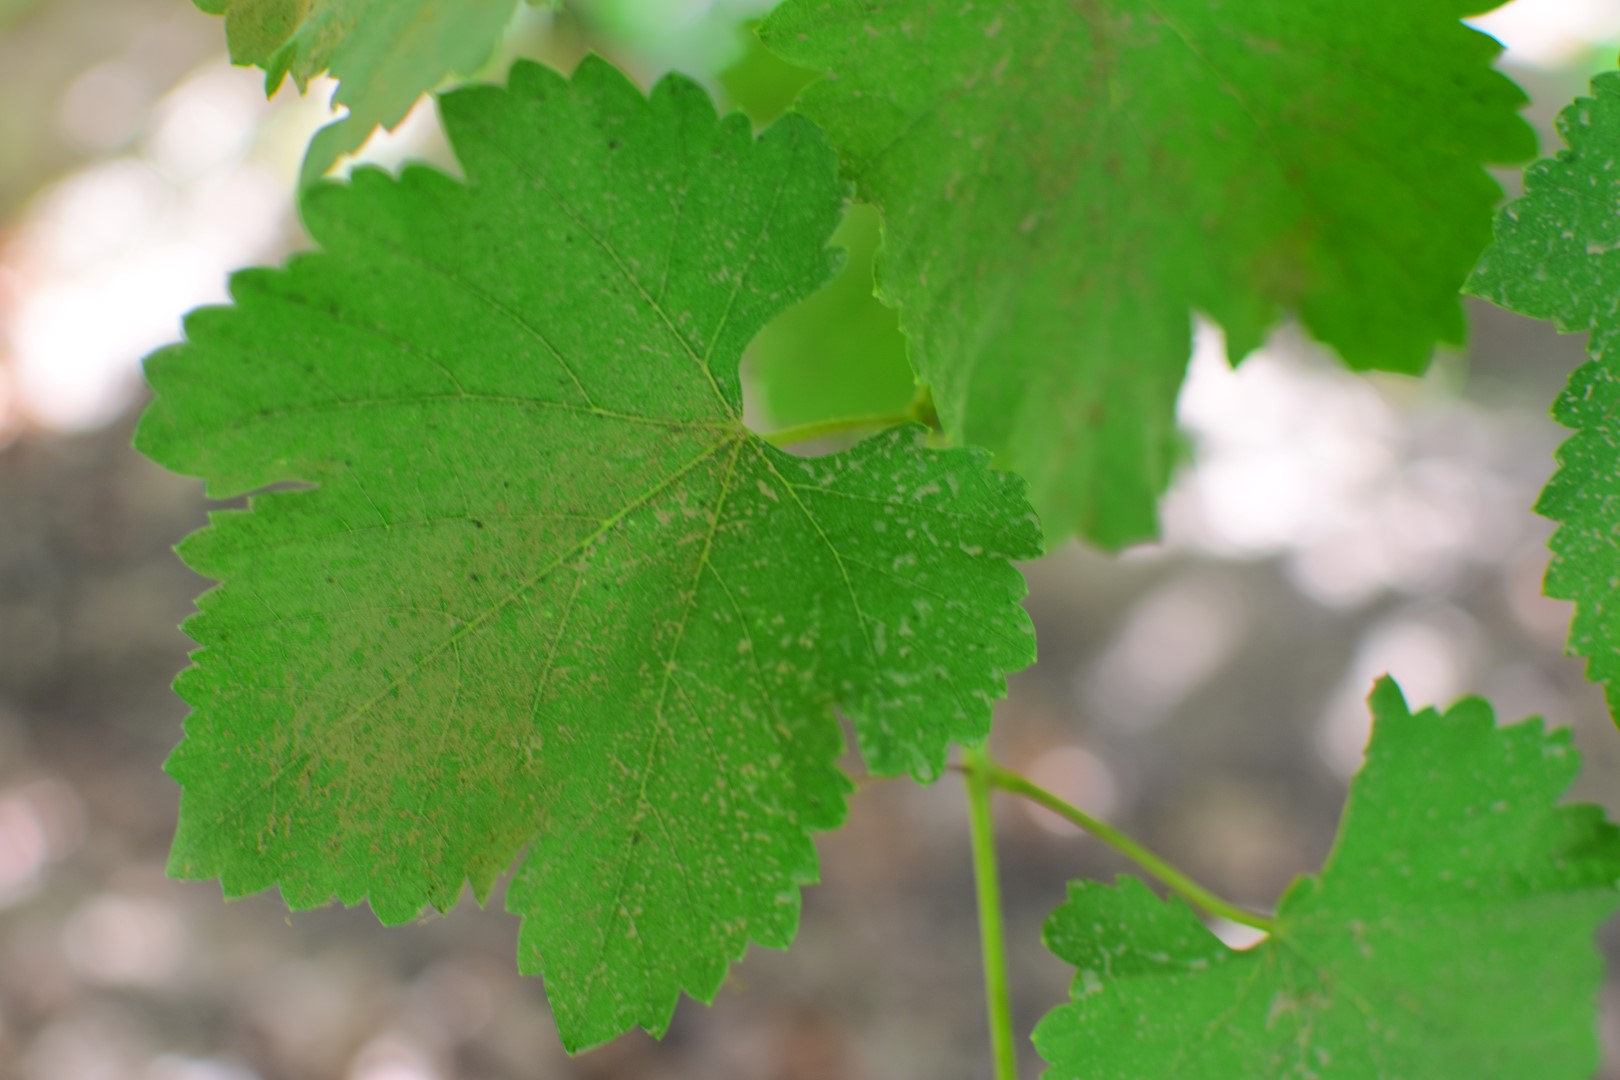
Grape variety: Frinsi